Crime in Mexico

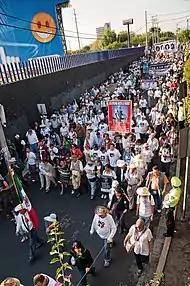
2011 Mexican protests against cartel violence and government disregard

In June 2004, at least a million people marched through the Mexican capital and other cities to protest the failure of federal and local governments to control crime in one of the world's most crime-ridden countries.